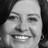
Emotion: happy